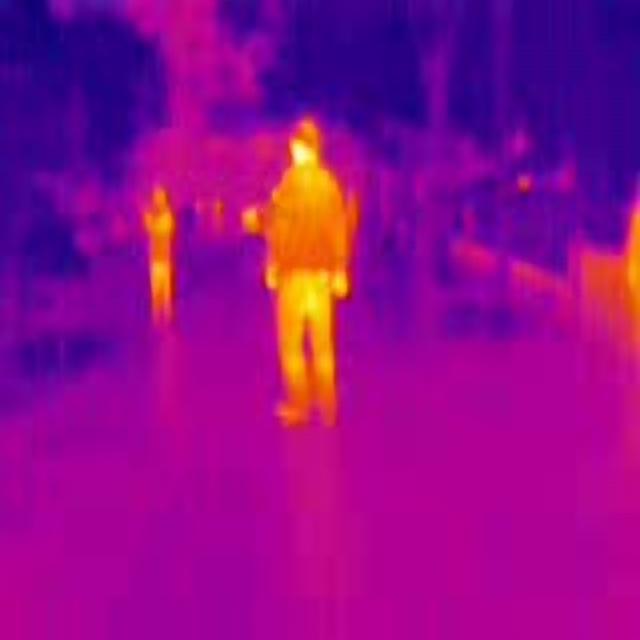
Detected objects:
label: person
label: person